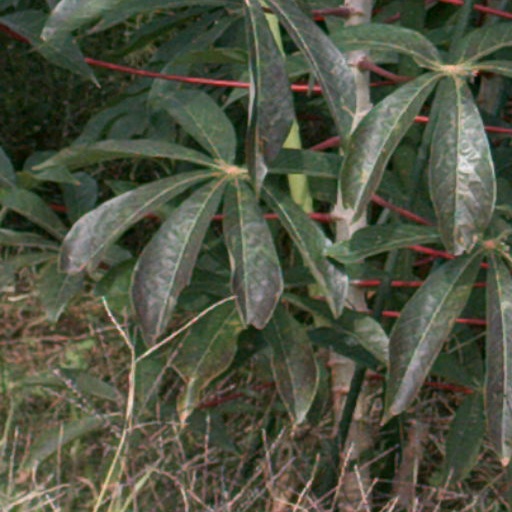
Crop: cassava